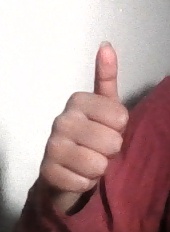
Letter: aleff